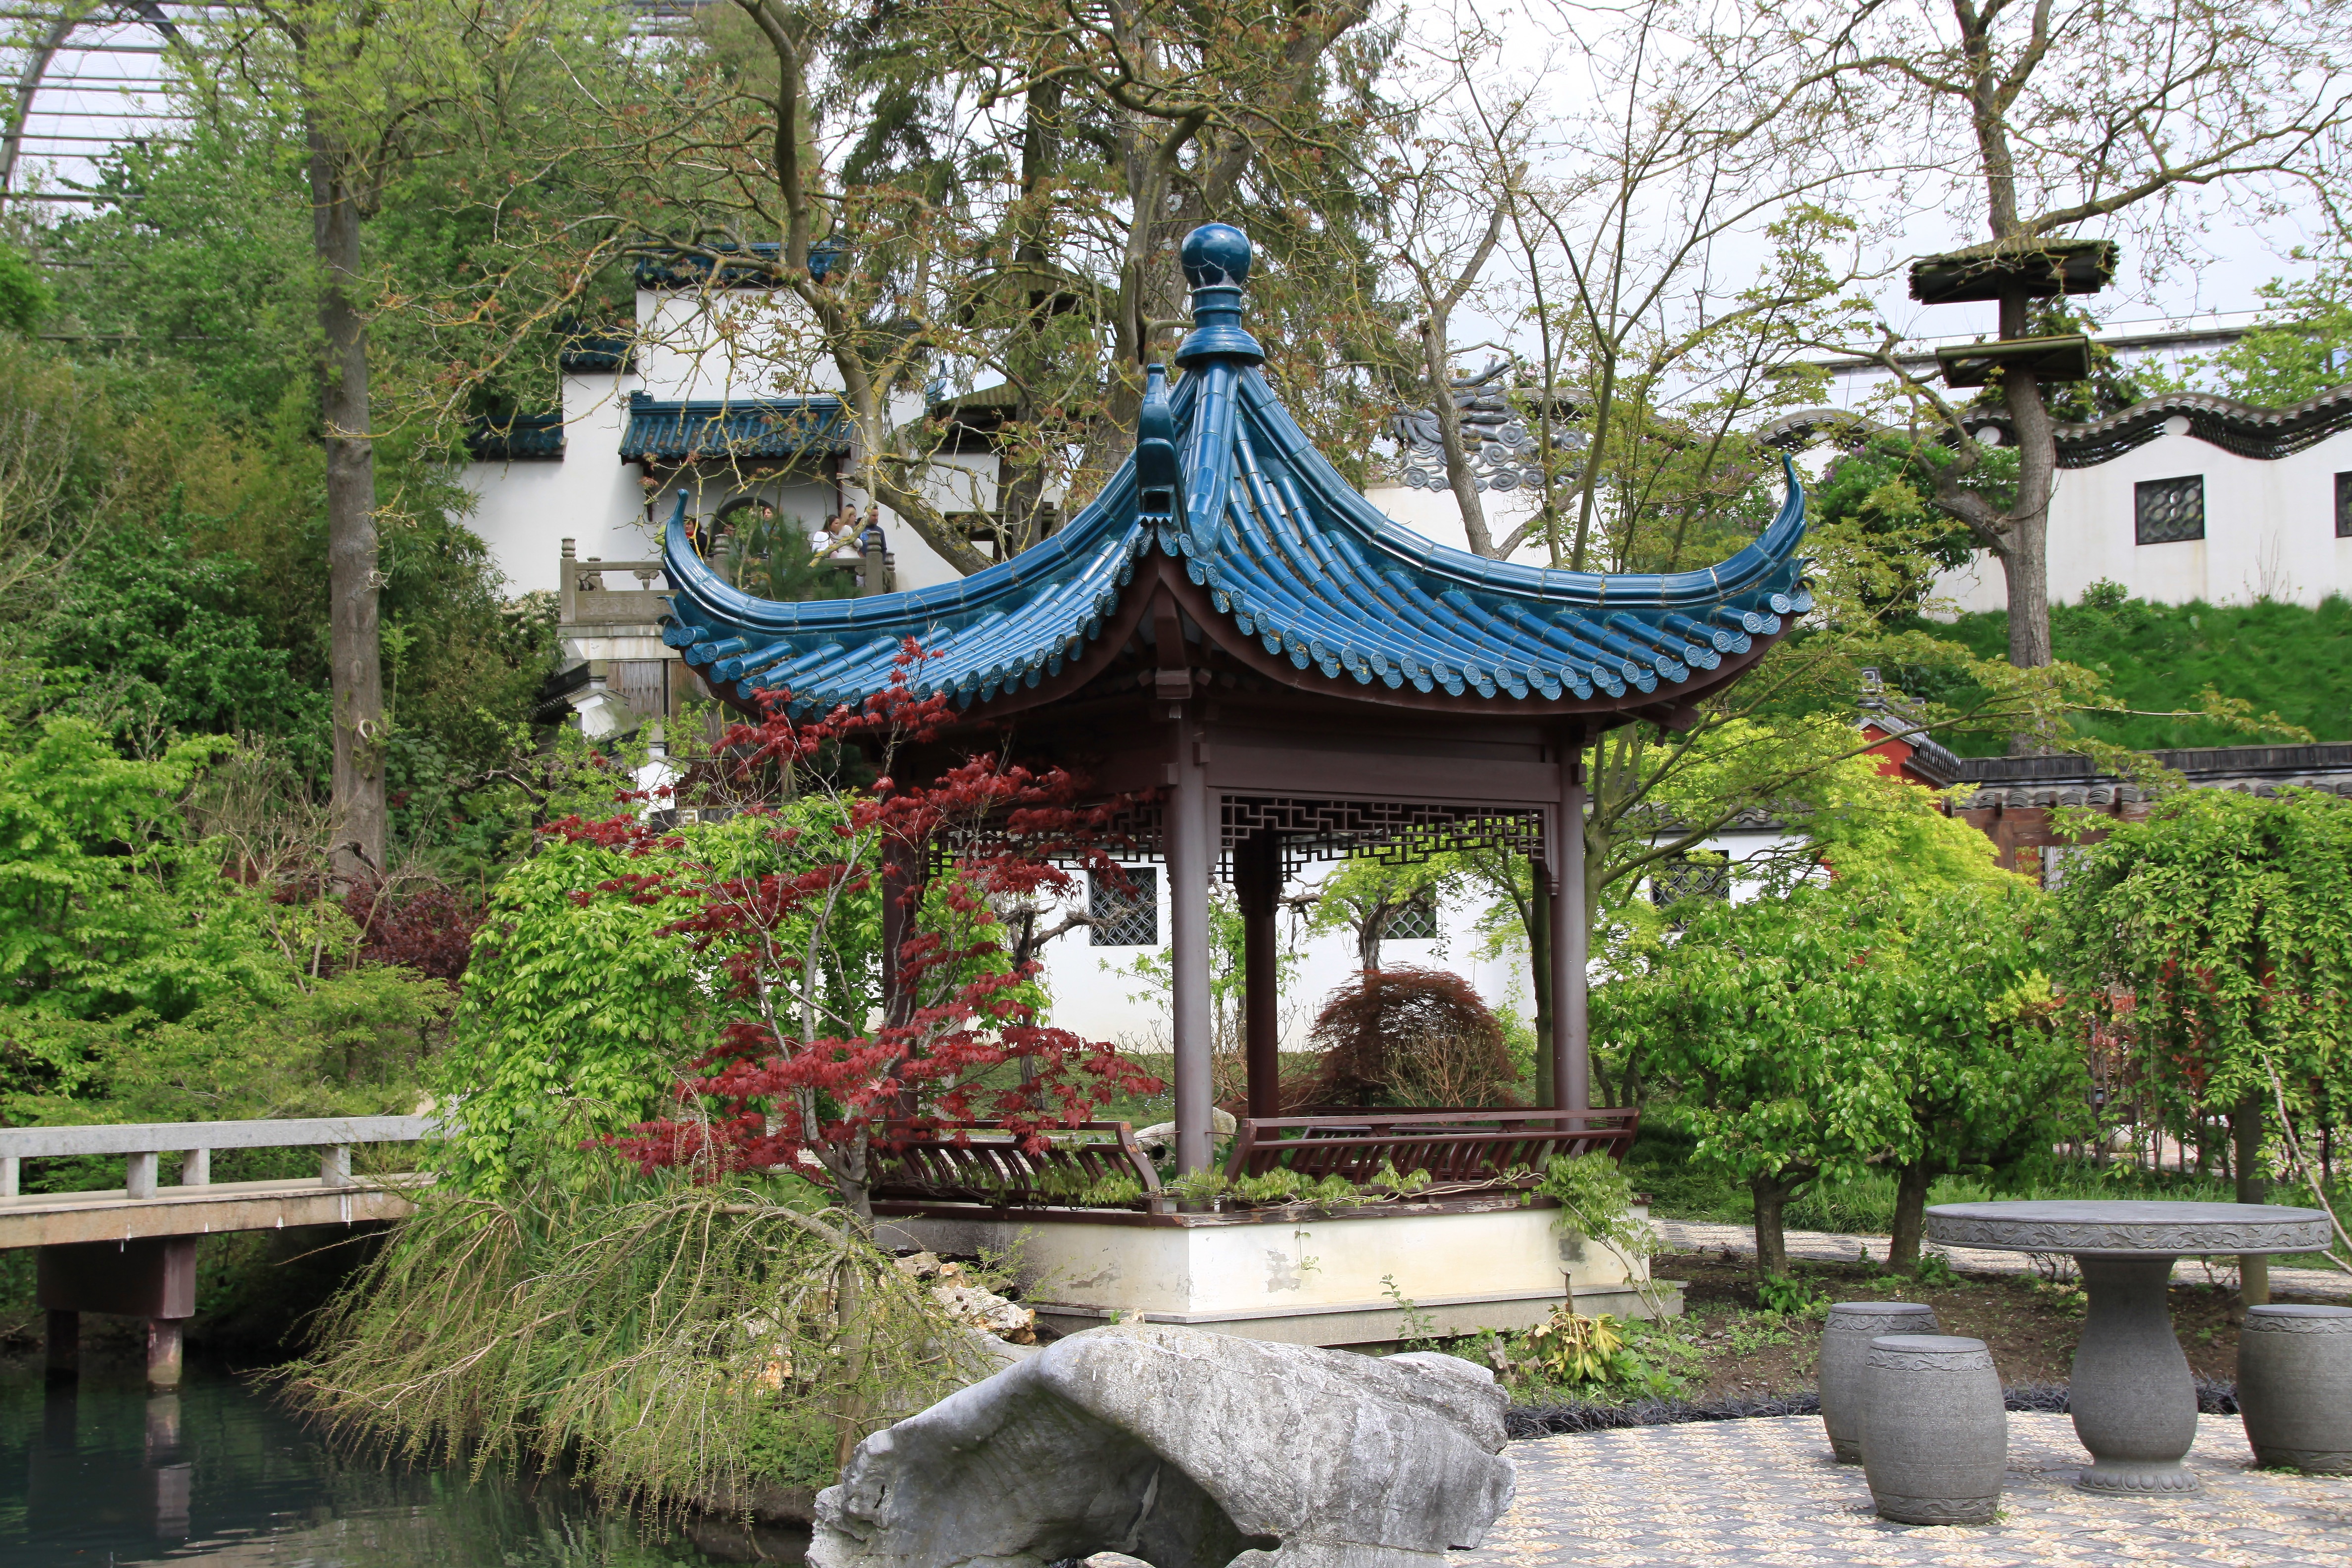
landscape, house, flower, park, asia, botany, garden, place of worship, temple, shrine, botanical garden, shinto shrine